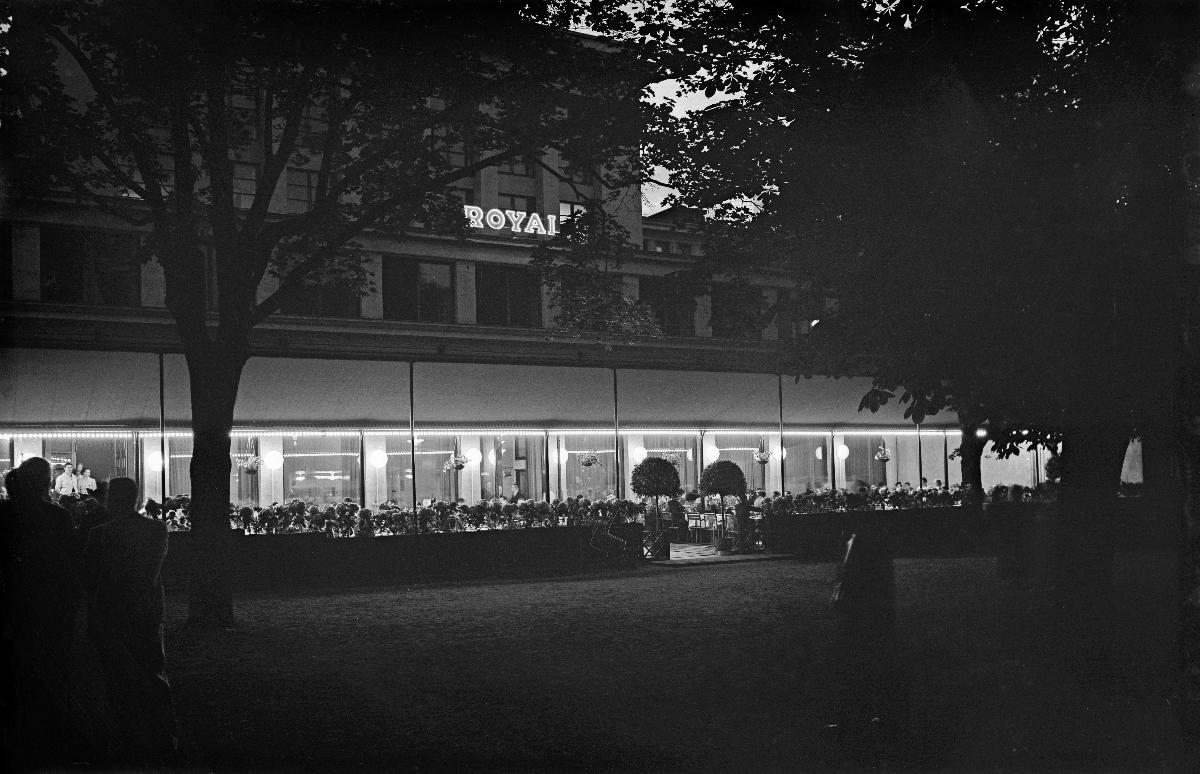
Ravintola Royal
Restaurang Royal; Restaurant Royal
sisällön kuvaus: Ravintola Royal yövalaistuksessa, Helsinki 4.6.1937. content description: Restaurant Royal in night lighting, Helsinki 4.6.1937. innehållsbeskrivning: Restaurang Royal i nattbelysning, Helsingfors 4.6.1937.
Kuvaaja: Sundström, Hugo, kuvaaja
Vuosi: 1937
Paikka: Suomi, Uusimaa, Helsinki
Aiheet: HBL; ravintolat; ulkokuva; valot; yökuva; restaurants; exterior; night pictures; lights; restauranger; exteriör; nattbild; belysning